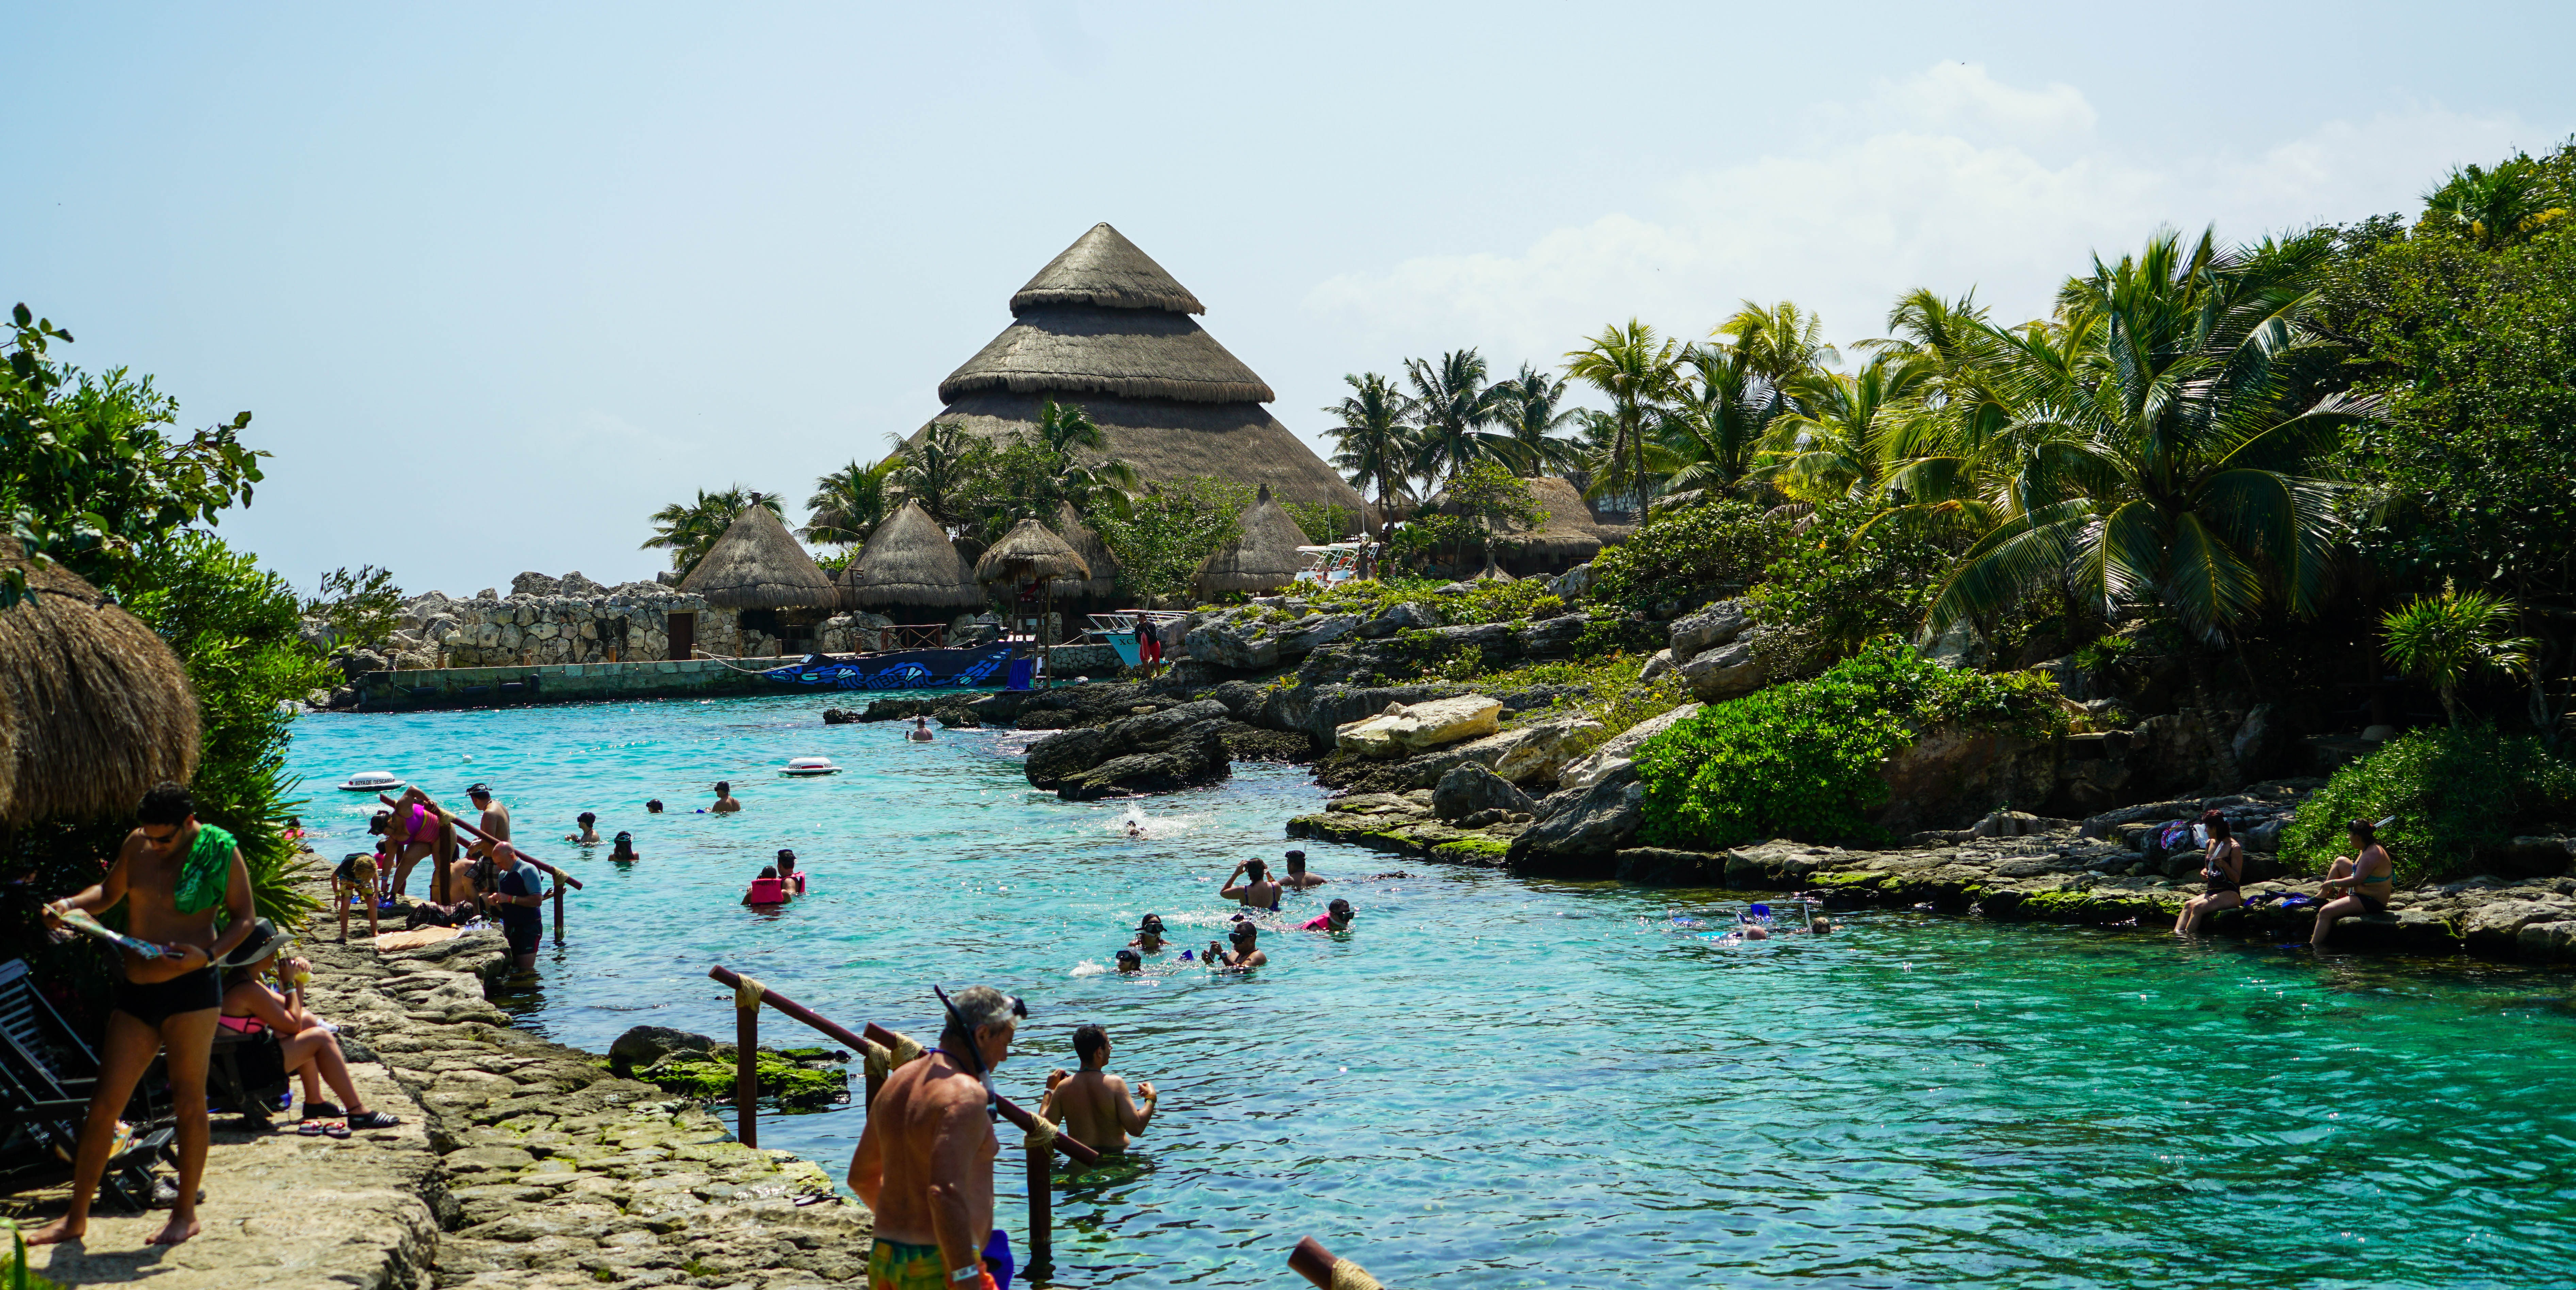
beach, landscape, nature, person, people, sky, river, travel, hut, jungle, tropical, lagoon, bay, island, tourism, swimming, turquoise, resort, boating, mexico, caribbean, cancun, xcaret